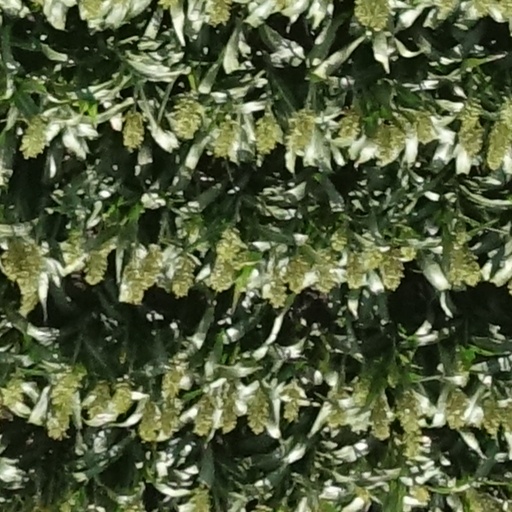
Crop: sorghum